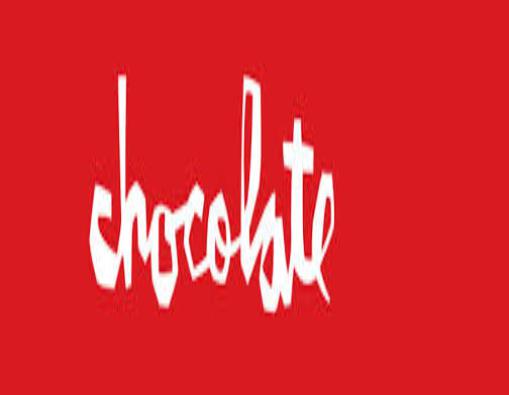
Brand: Chocolate Skateboards
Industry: Sports